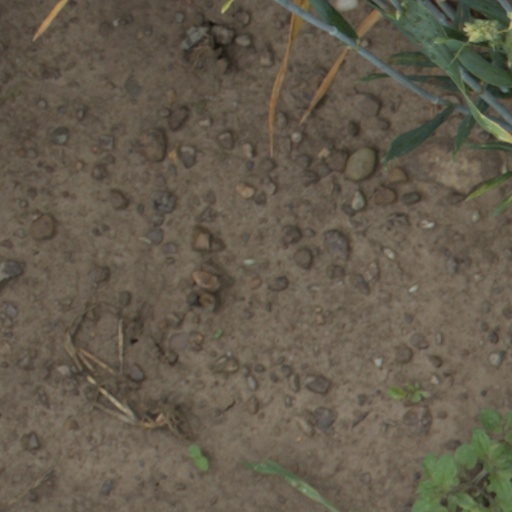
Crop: wheat